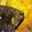
Label: flatfish